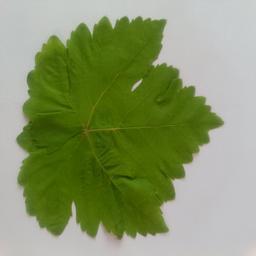
Label: Healthy Leaves